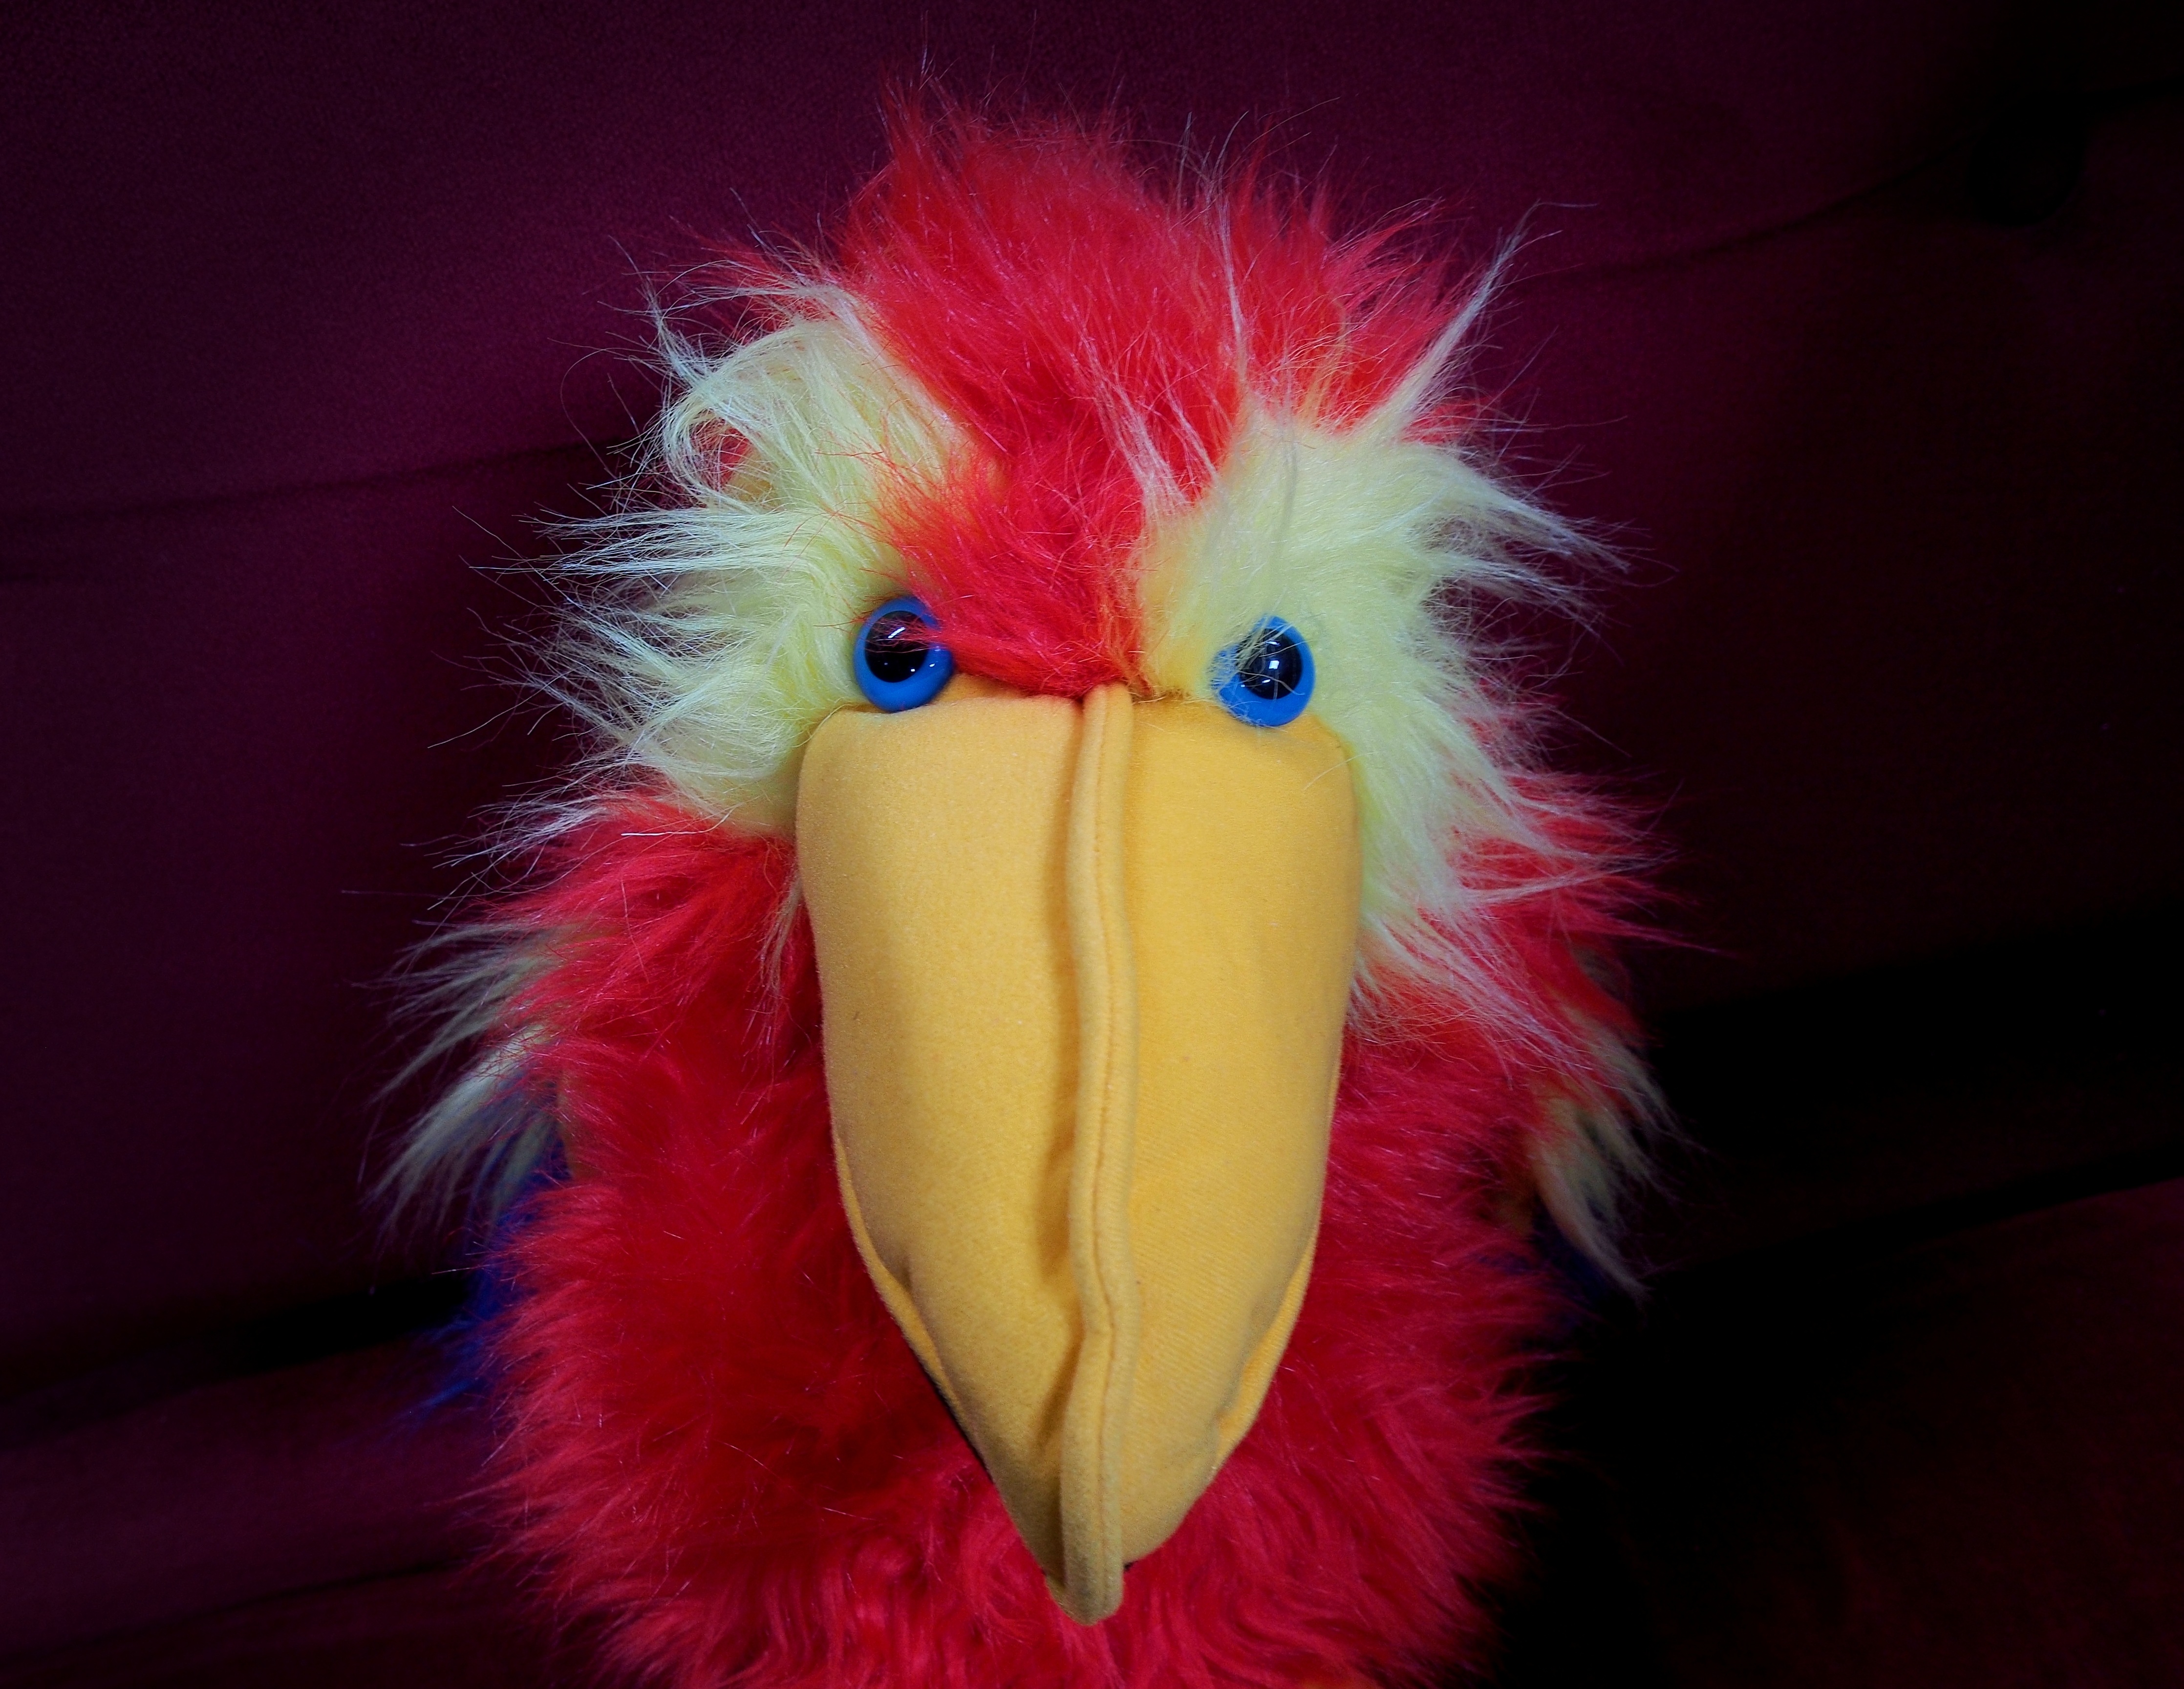
bird, cute, fur, red, fluffy, beak, color, colorful, yellow, pink, toy, aggression, material, macaw, pupil, close up, puppet, colour, eyes, furry, multicolored, parrot, soft, angry, gazing, cuddly, staring, stare, eyeball, intimidation, gaze, challenge, aggressive, macro photography, scarlet, intimidate, hypnosis, stubborn, hypnotise, hypnotize